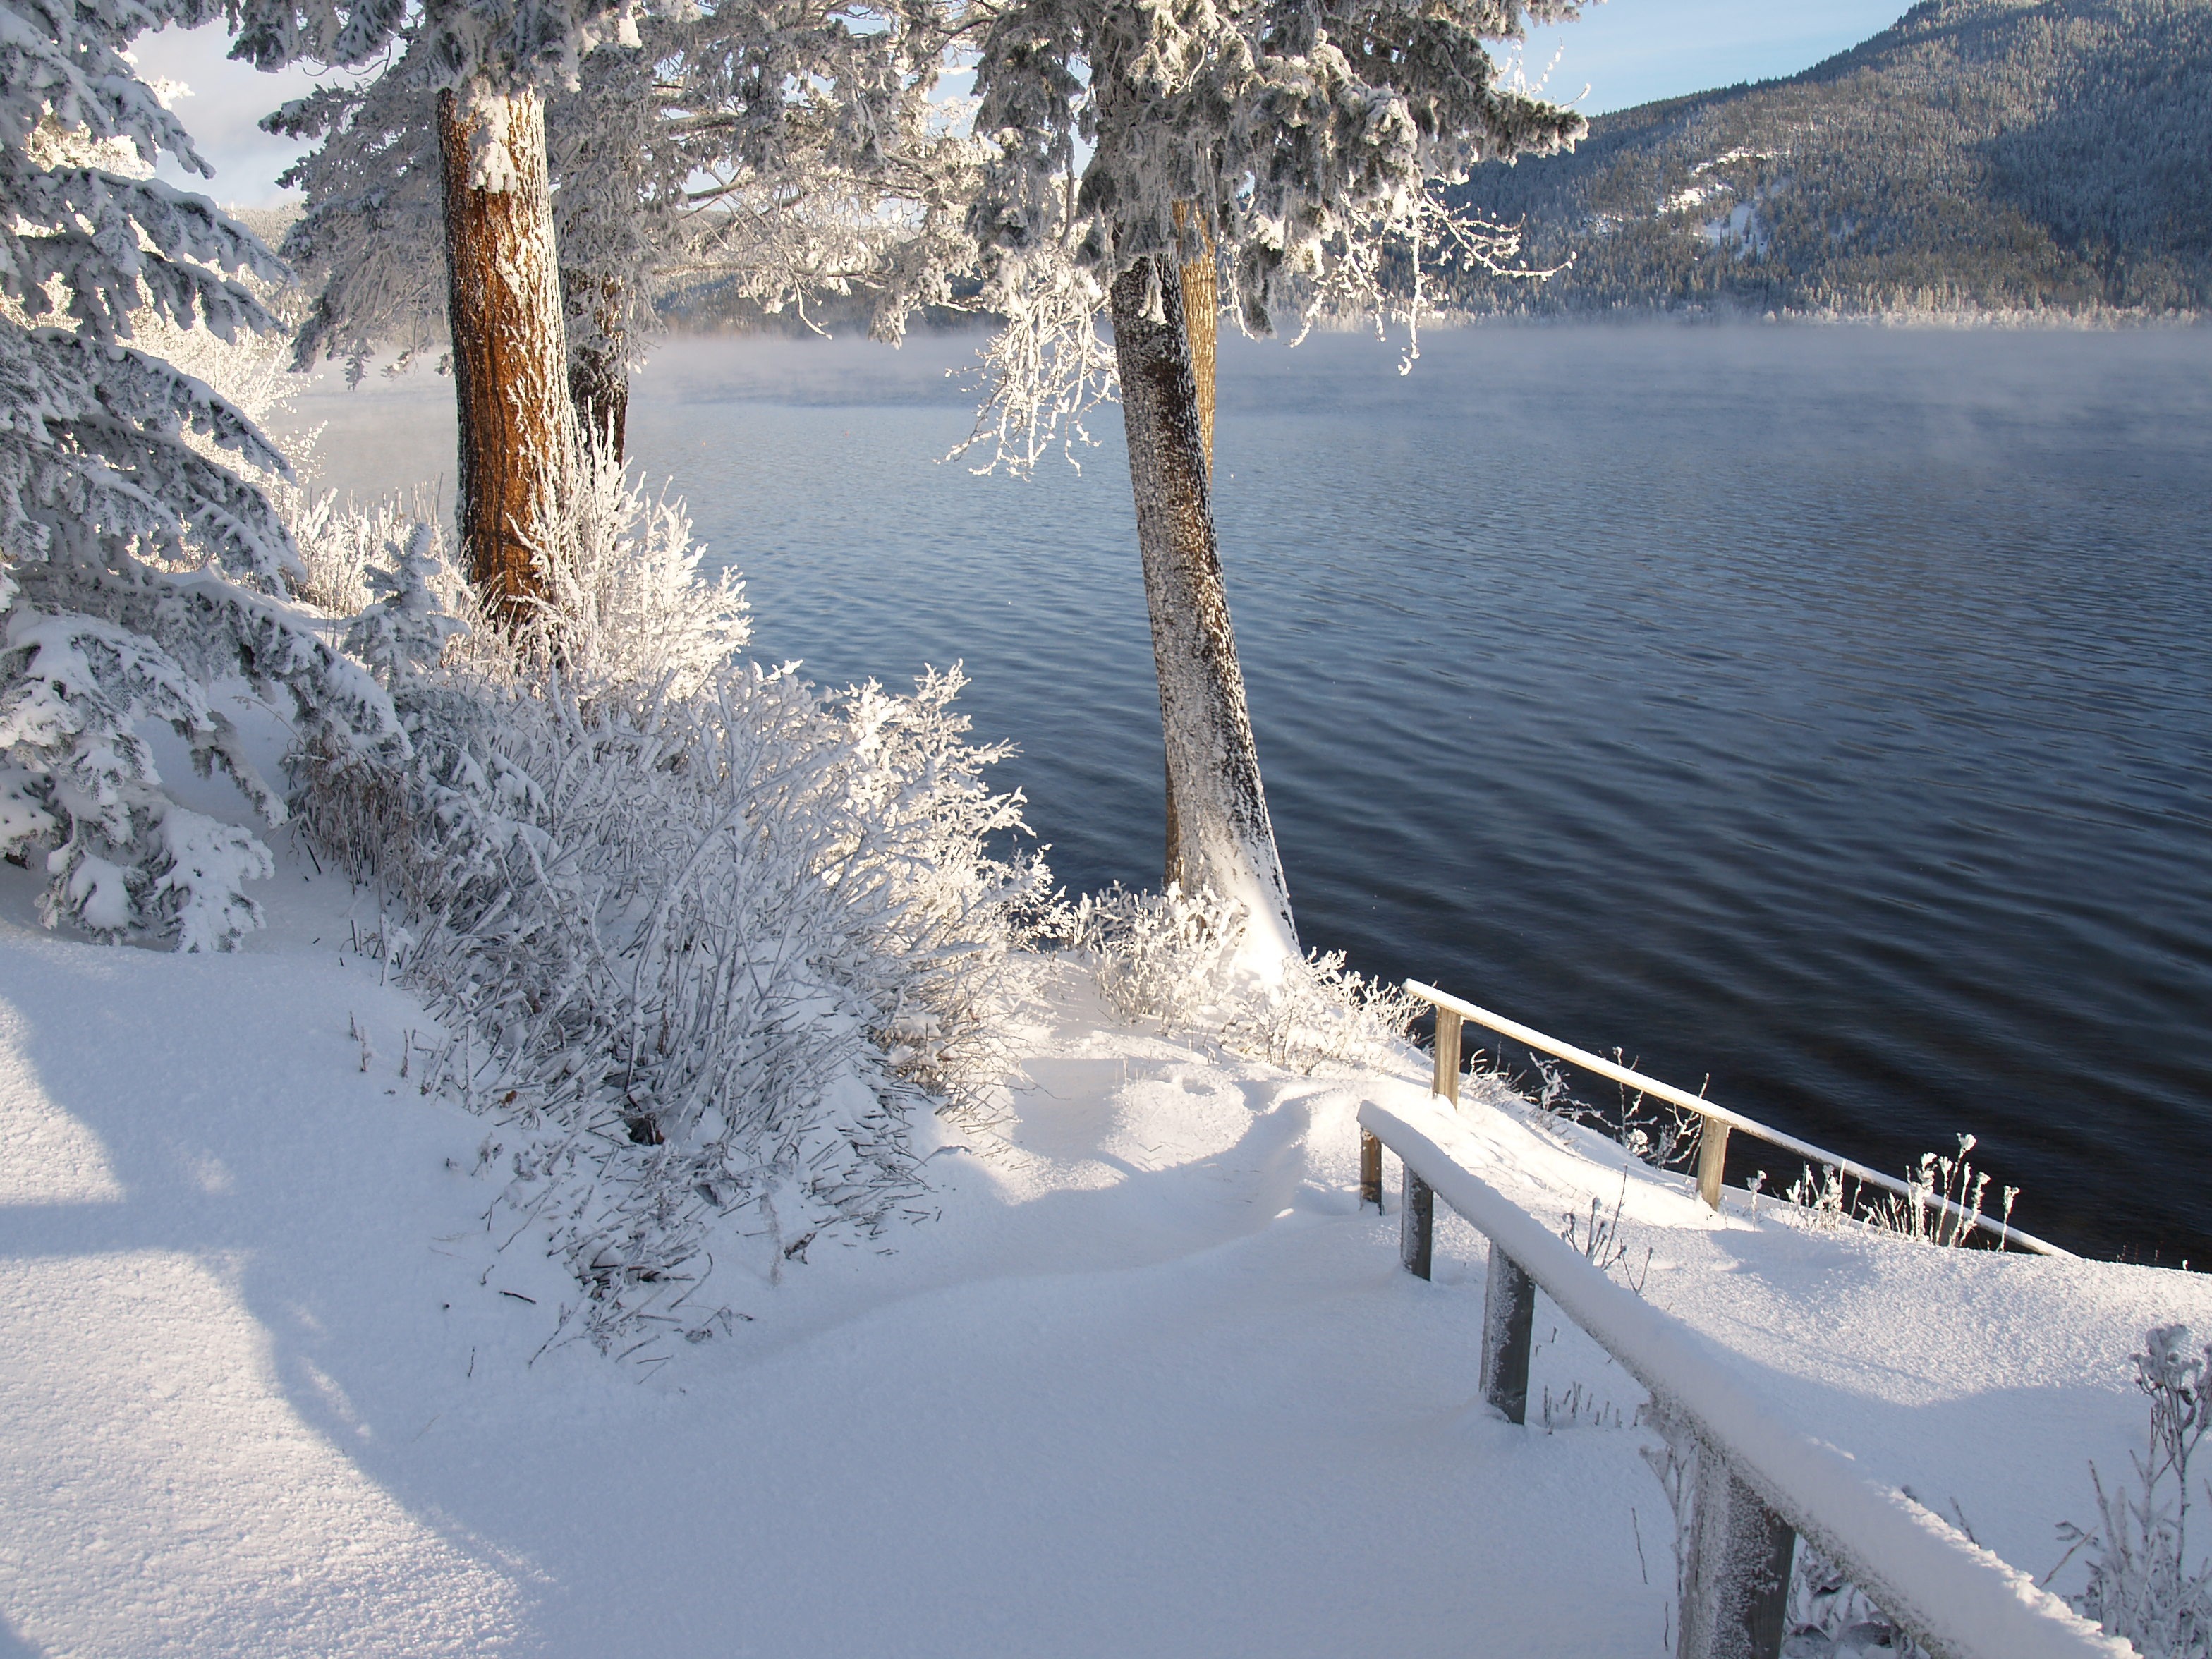
landscape, outdoor, mountain, snow, cold, winter, lake, frost, mountain range, ice, scenery, weather, season, sunny, canada, piste, freezing, british columbia, winter day, canim lake, geological phenomenon